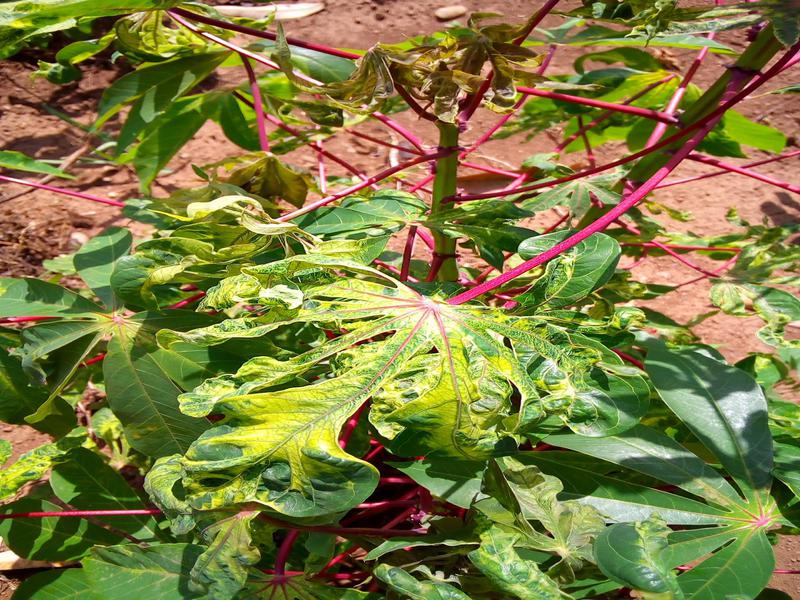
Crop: cassava
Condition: mosaic_disease